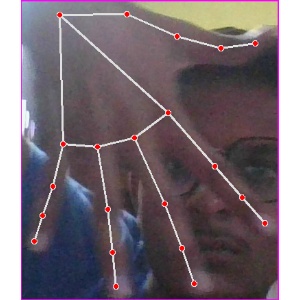
अक्षर: ढ